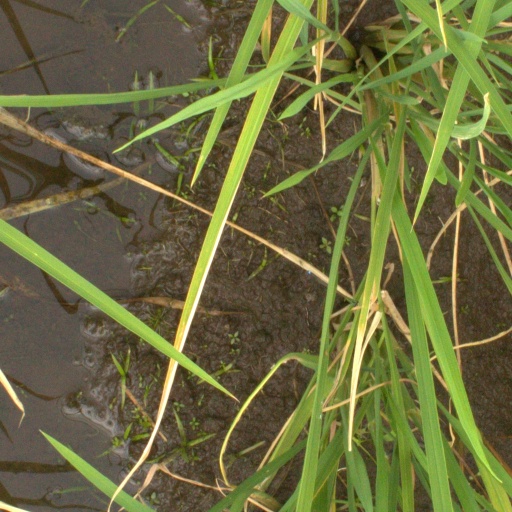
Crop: rice